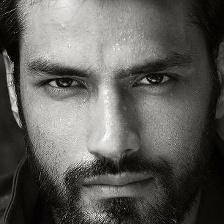
Label: faces